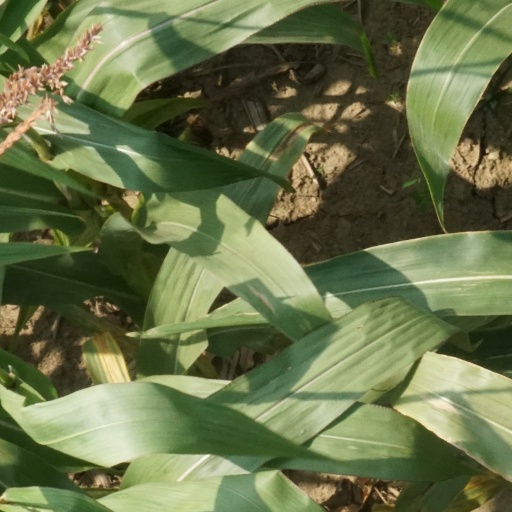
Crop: maize; corn